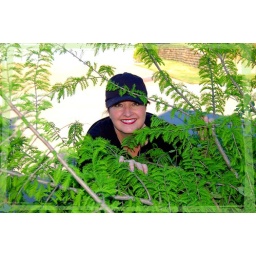
Working in the yard - tree trimming, flower beds, mowing the yard..... It's that time of year again.